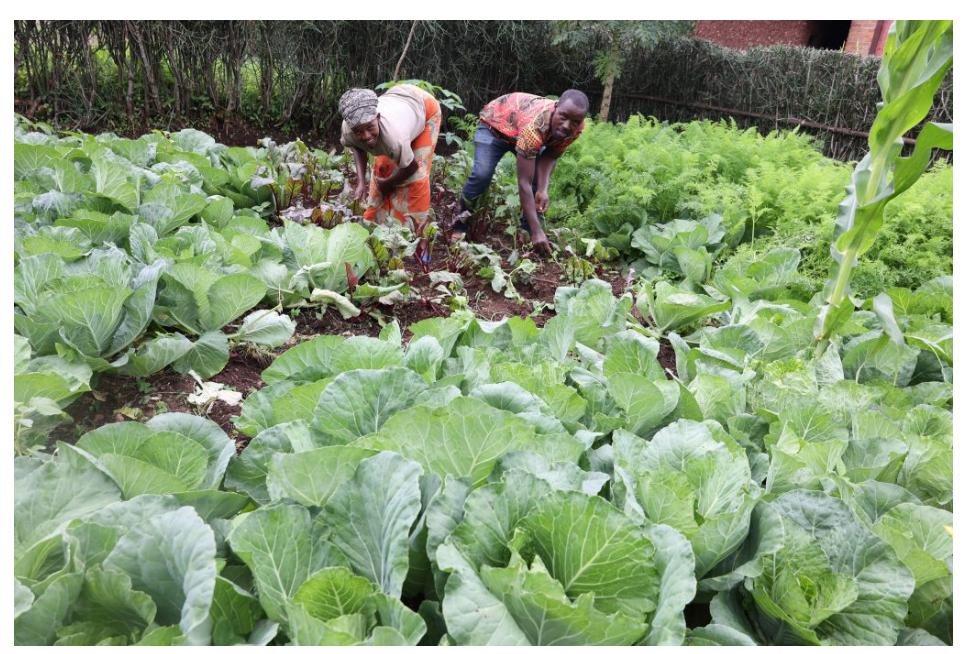
Wakulima wawili, mmoja wa kike na mwingine wa kiume katika shamba kubwa la kilimo cha kabichi, ambao wako katika uvunaji kwa ajili ya kuzikusanya kabichi hizi na kuzipeleka sokoni. Hii huonyesha ni namna gani ambavyo kilimo cha mbogamboga, kimekuwa msaada mkubwa kwenye kuinua vyanzo vya mapato vya raia wa kipato cha chini.